KTTY

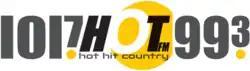
Previous logo

On January 22, 2019, KTTY changed its format from classic hits to country, simulcasting KBYB 101.7 FM Hope, AR.